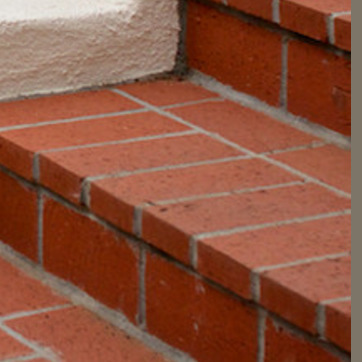
Material: brick